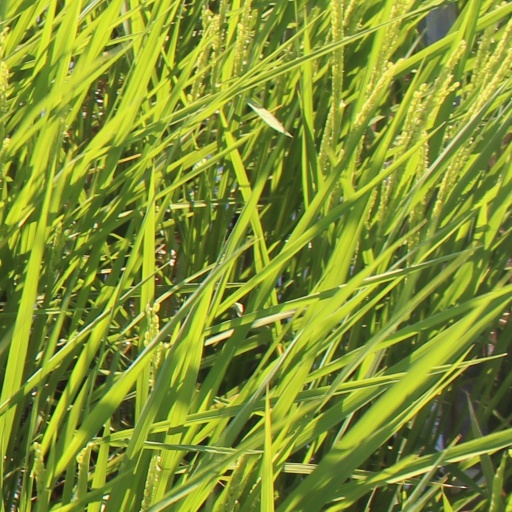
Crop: rice